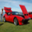
Label: automobile